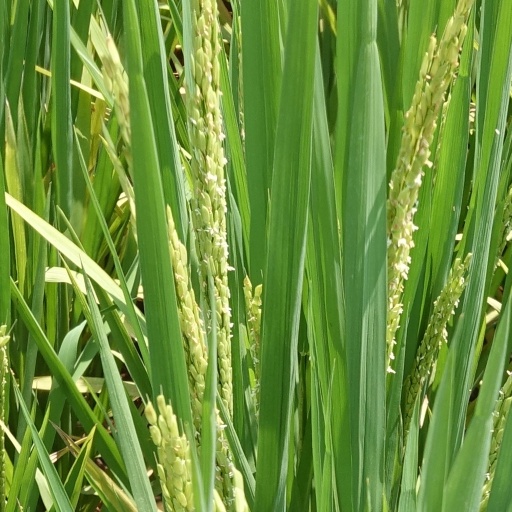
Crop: rice